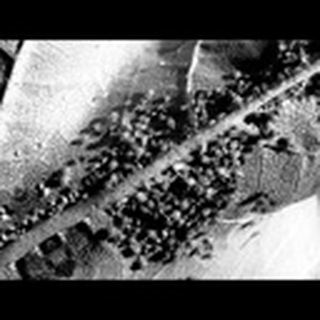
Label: cotton_aphids